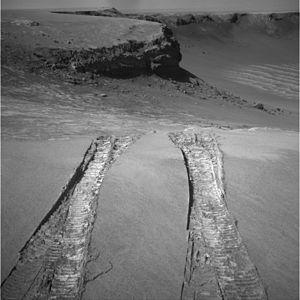
Victoria est un cratère d'impact situé sur Mars, à 2.05°S et 5.50°W dans Meridiani Planum. Il a été visité de 2006 à 2008 par le rover Opportunity, du programme Mars Exploration Rover. Depuis son atterrissage en 2004 et jusqu'au 10 juin 2018, cet engin est piloté par les techniciens du Jet Propulsion Laboratory, situé à Passadena en Californie.